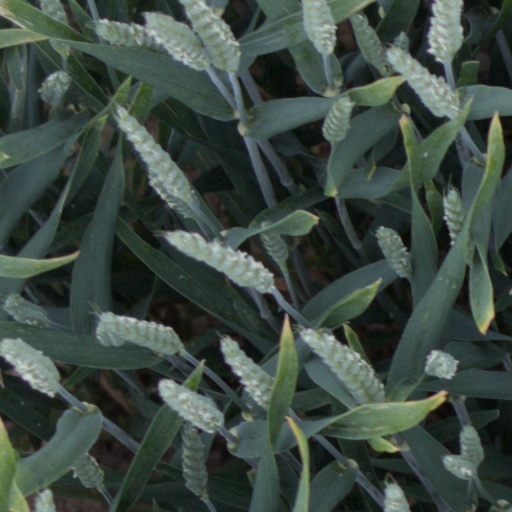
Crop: wheat